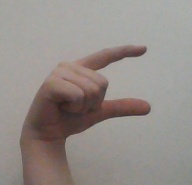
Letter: dal